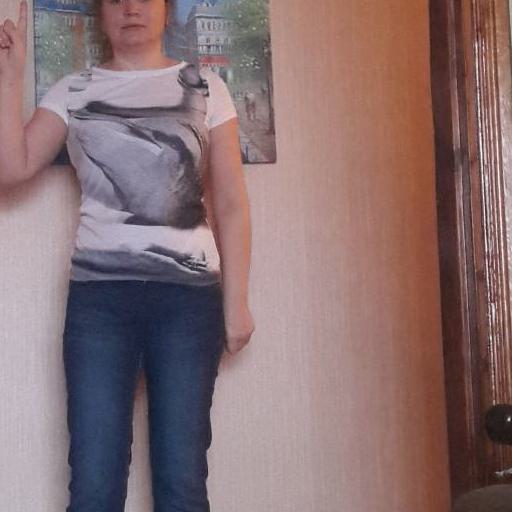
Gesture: no_gesture